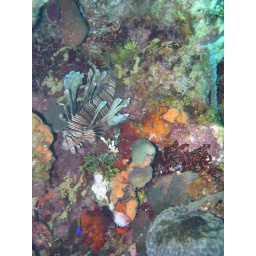
A lion fish tucked away in a crevice along Mike's reef